Zhang Yan (figure skater)

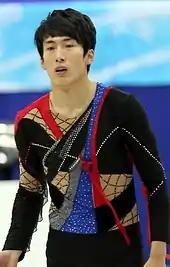

Zhang Yan (born July 8, 1988) is a Chinese pair skater. With partner Wang Wenting, he is the 2013 Chinese national silver medalist.